Owens Park

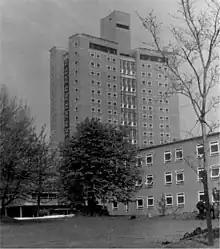
Owens Park in 1975

Owens Park comprised five main residential blocks (Tower, Tree Court, Green Court, Little Court, and the Mall), an entertainment block (referred to as "The OP"), where the weekly Owens Park BOP ('Big Old Party') used to take place, and an administration/library block. It also contained a computer cluster available to all students of the University.